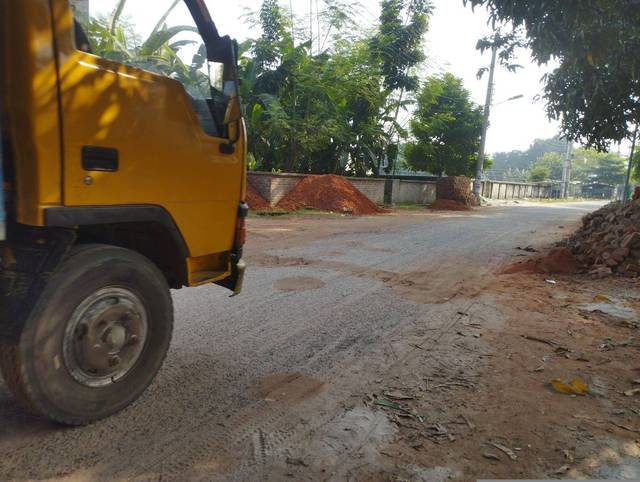
Region: Bangladesh
Coordinates: 24.381, 88.622